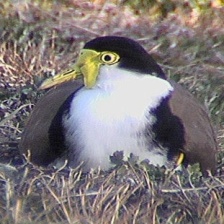
Species: MASKED LAPWING
Scientific name: VANELLUS MILES